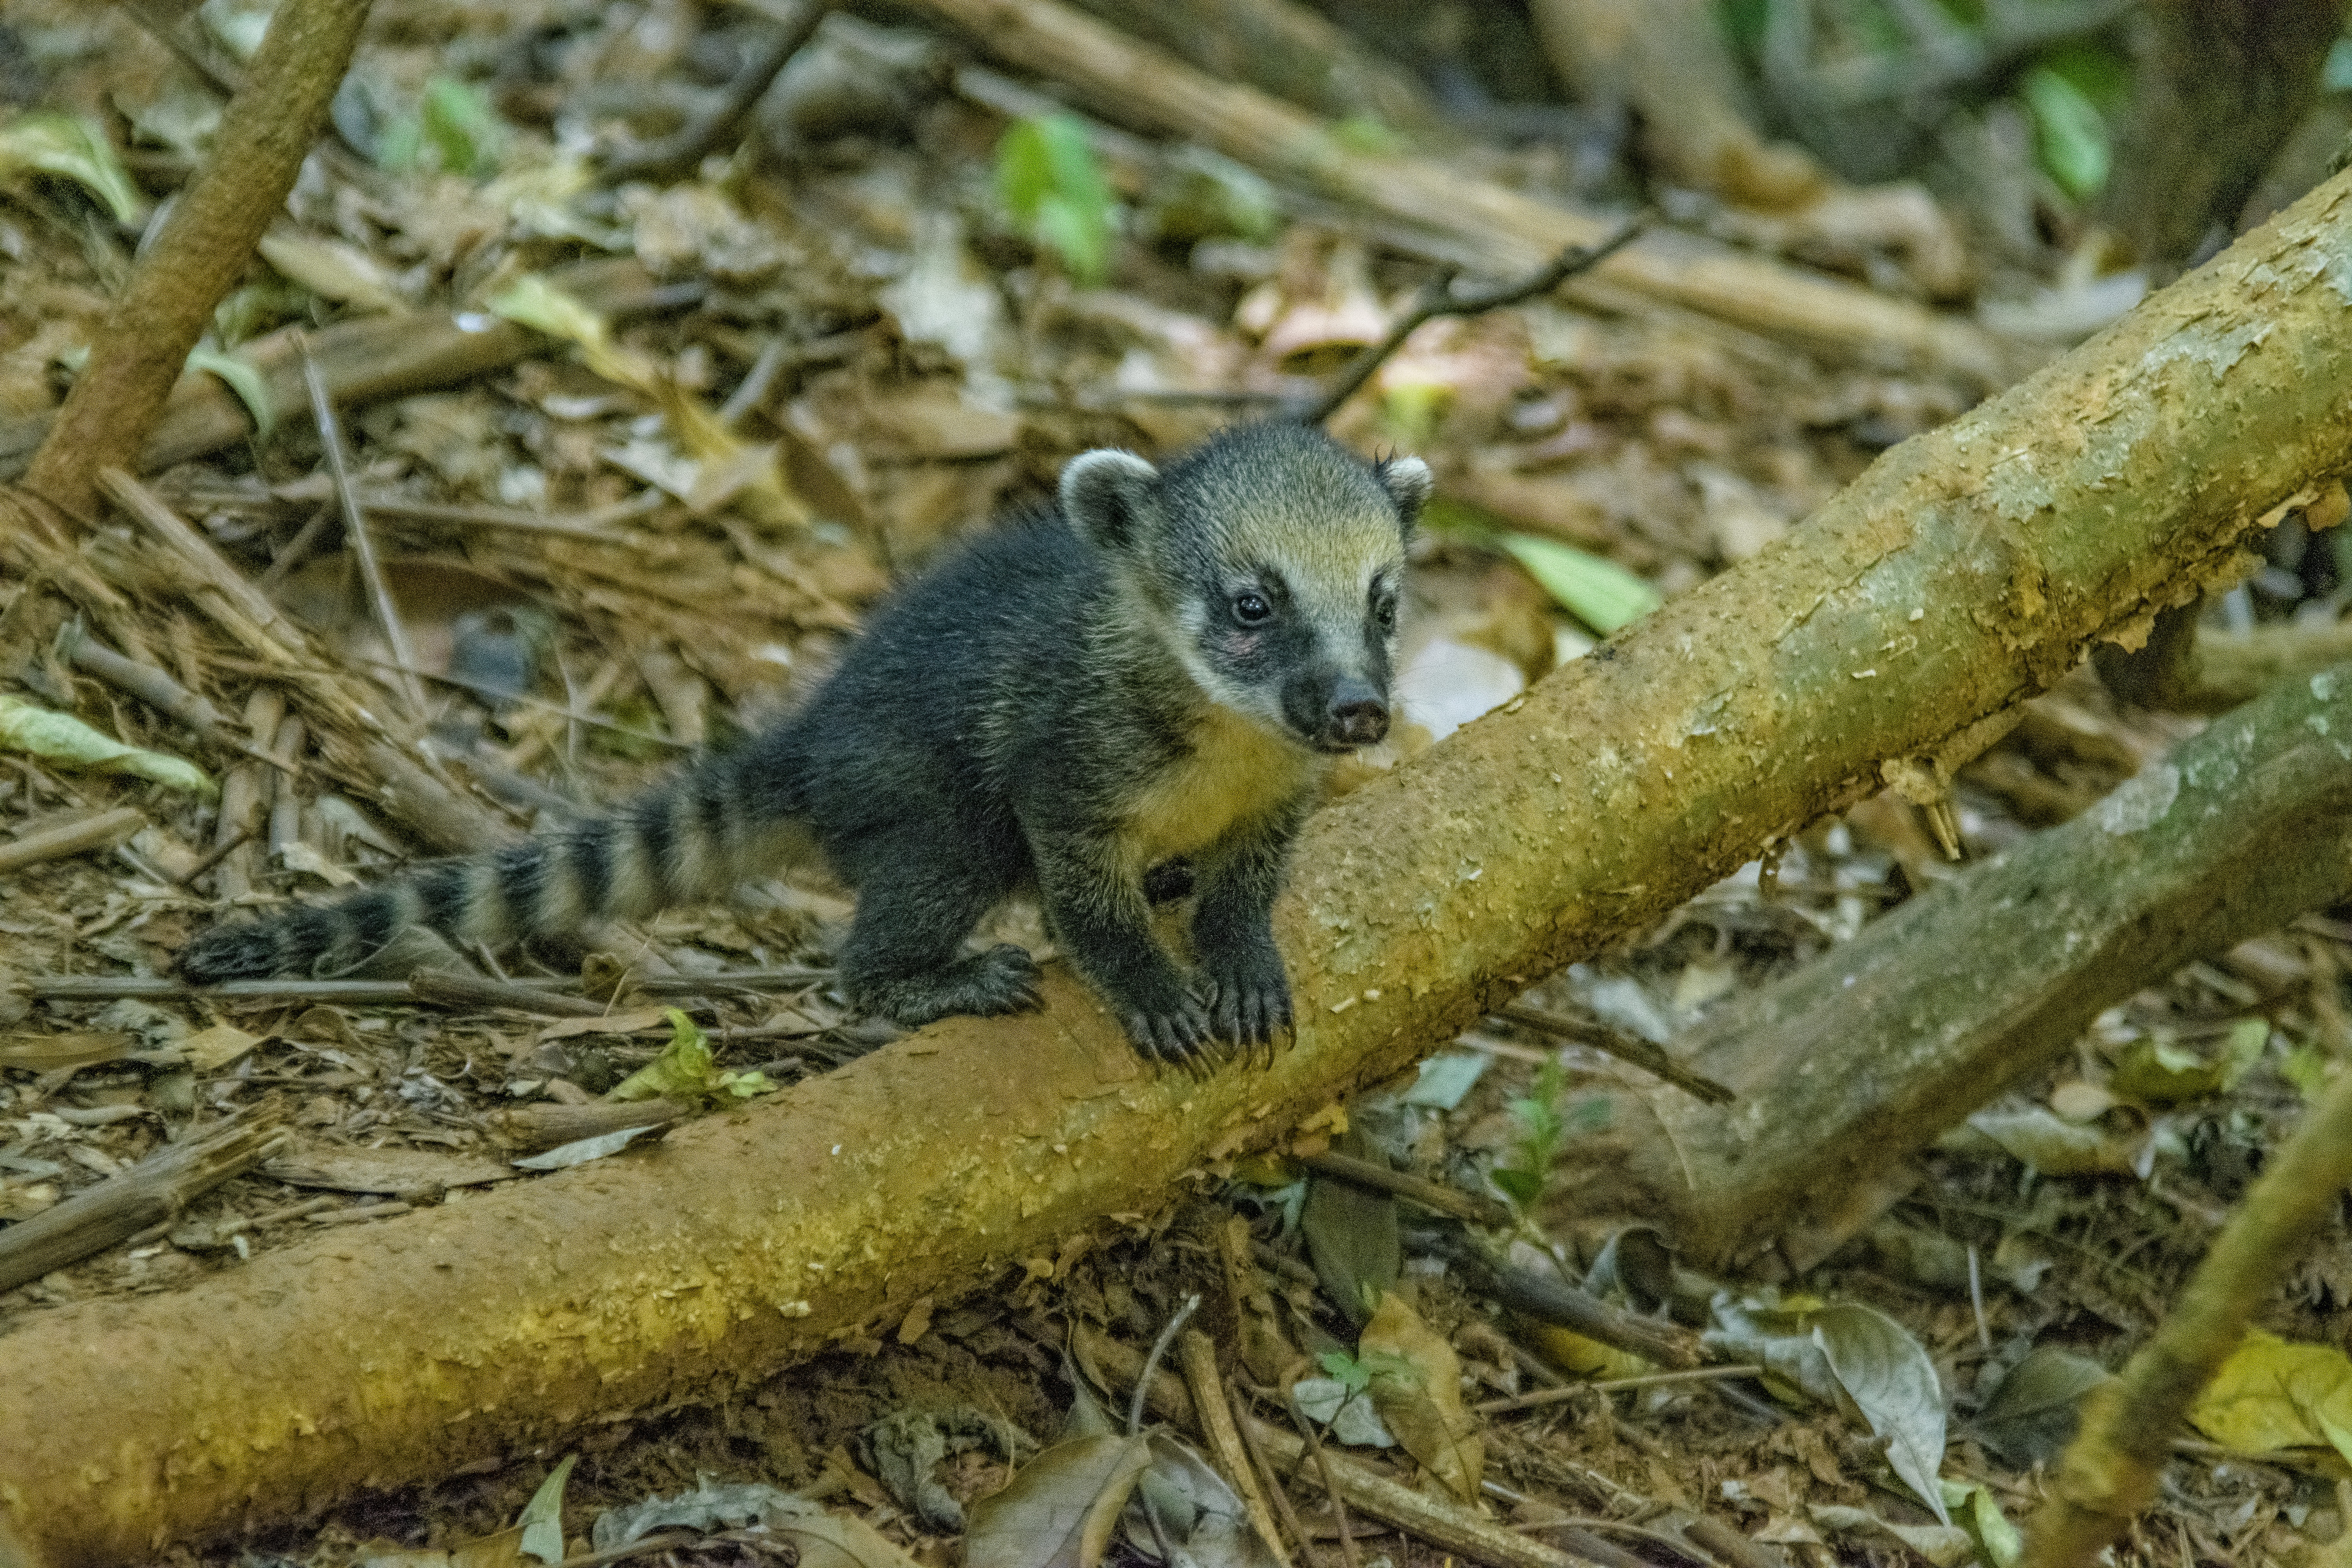
nature, forest, branch, wood, trunk, wildlife, environment, green, jungle, park, mammal, squirrel, flora, fauna, primate, plants, trees, leaves, woods, vegetation, animals, rainforest, vertebrate, mato, coati, mata atlantica, fox squirrel, new world monkey